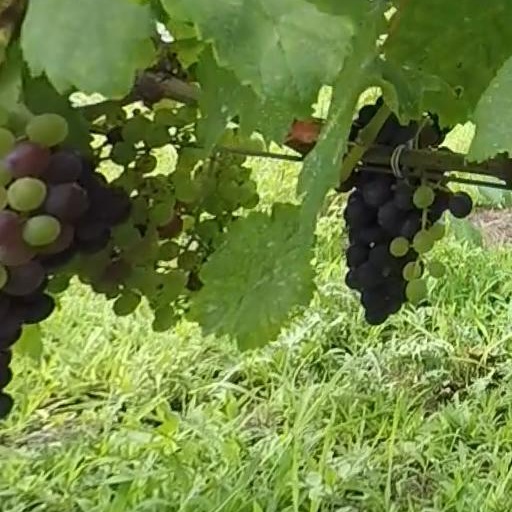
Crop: grape